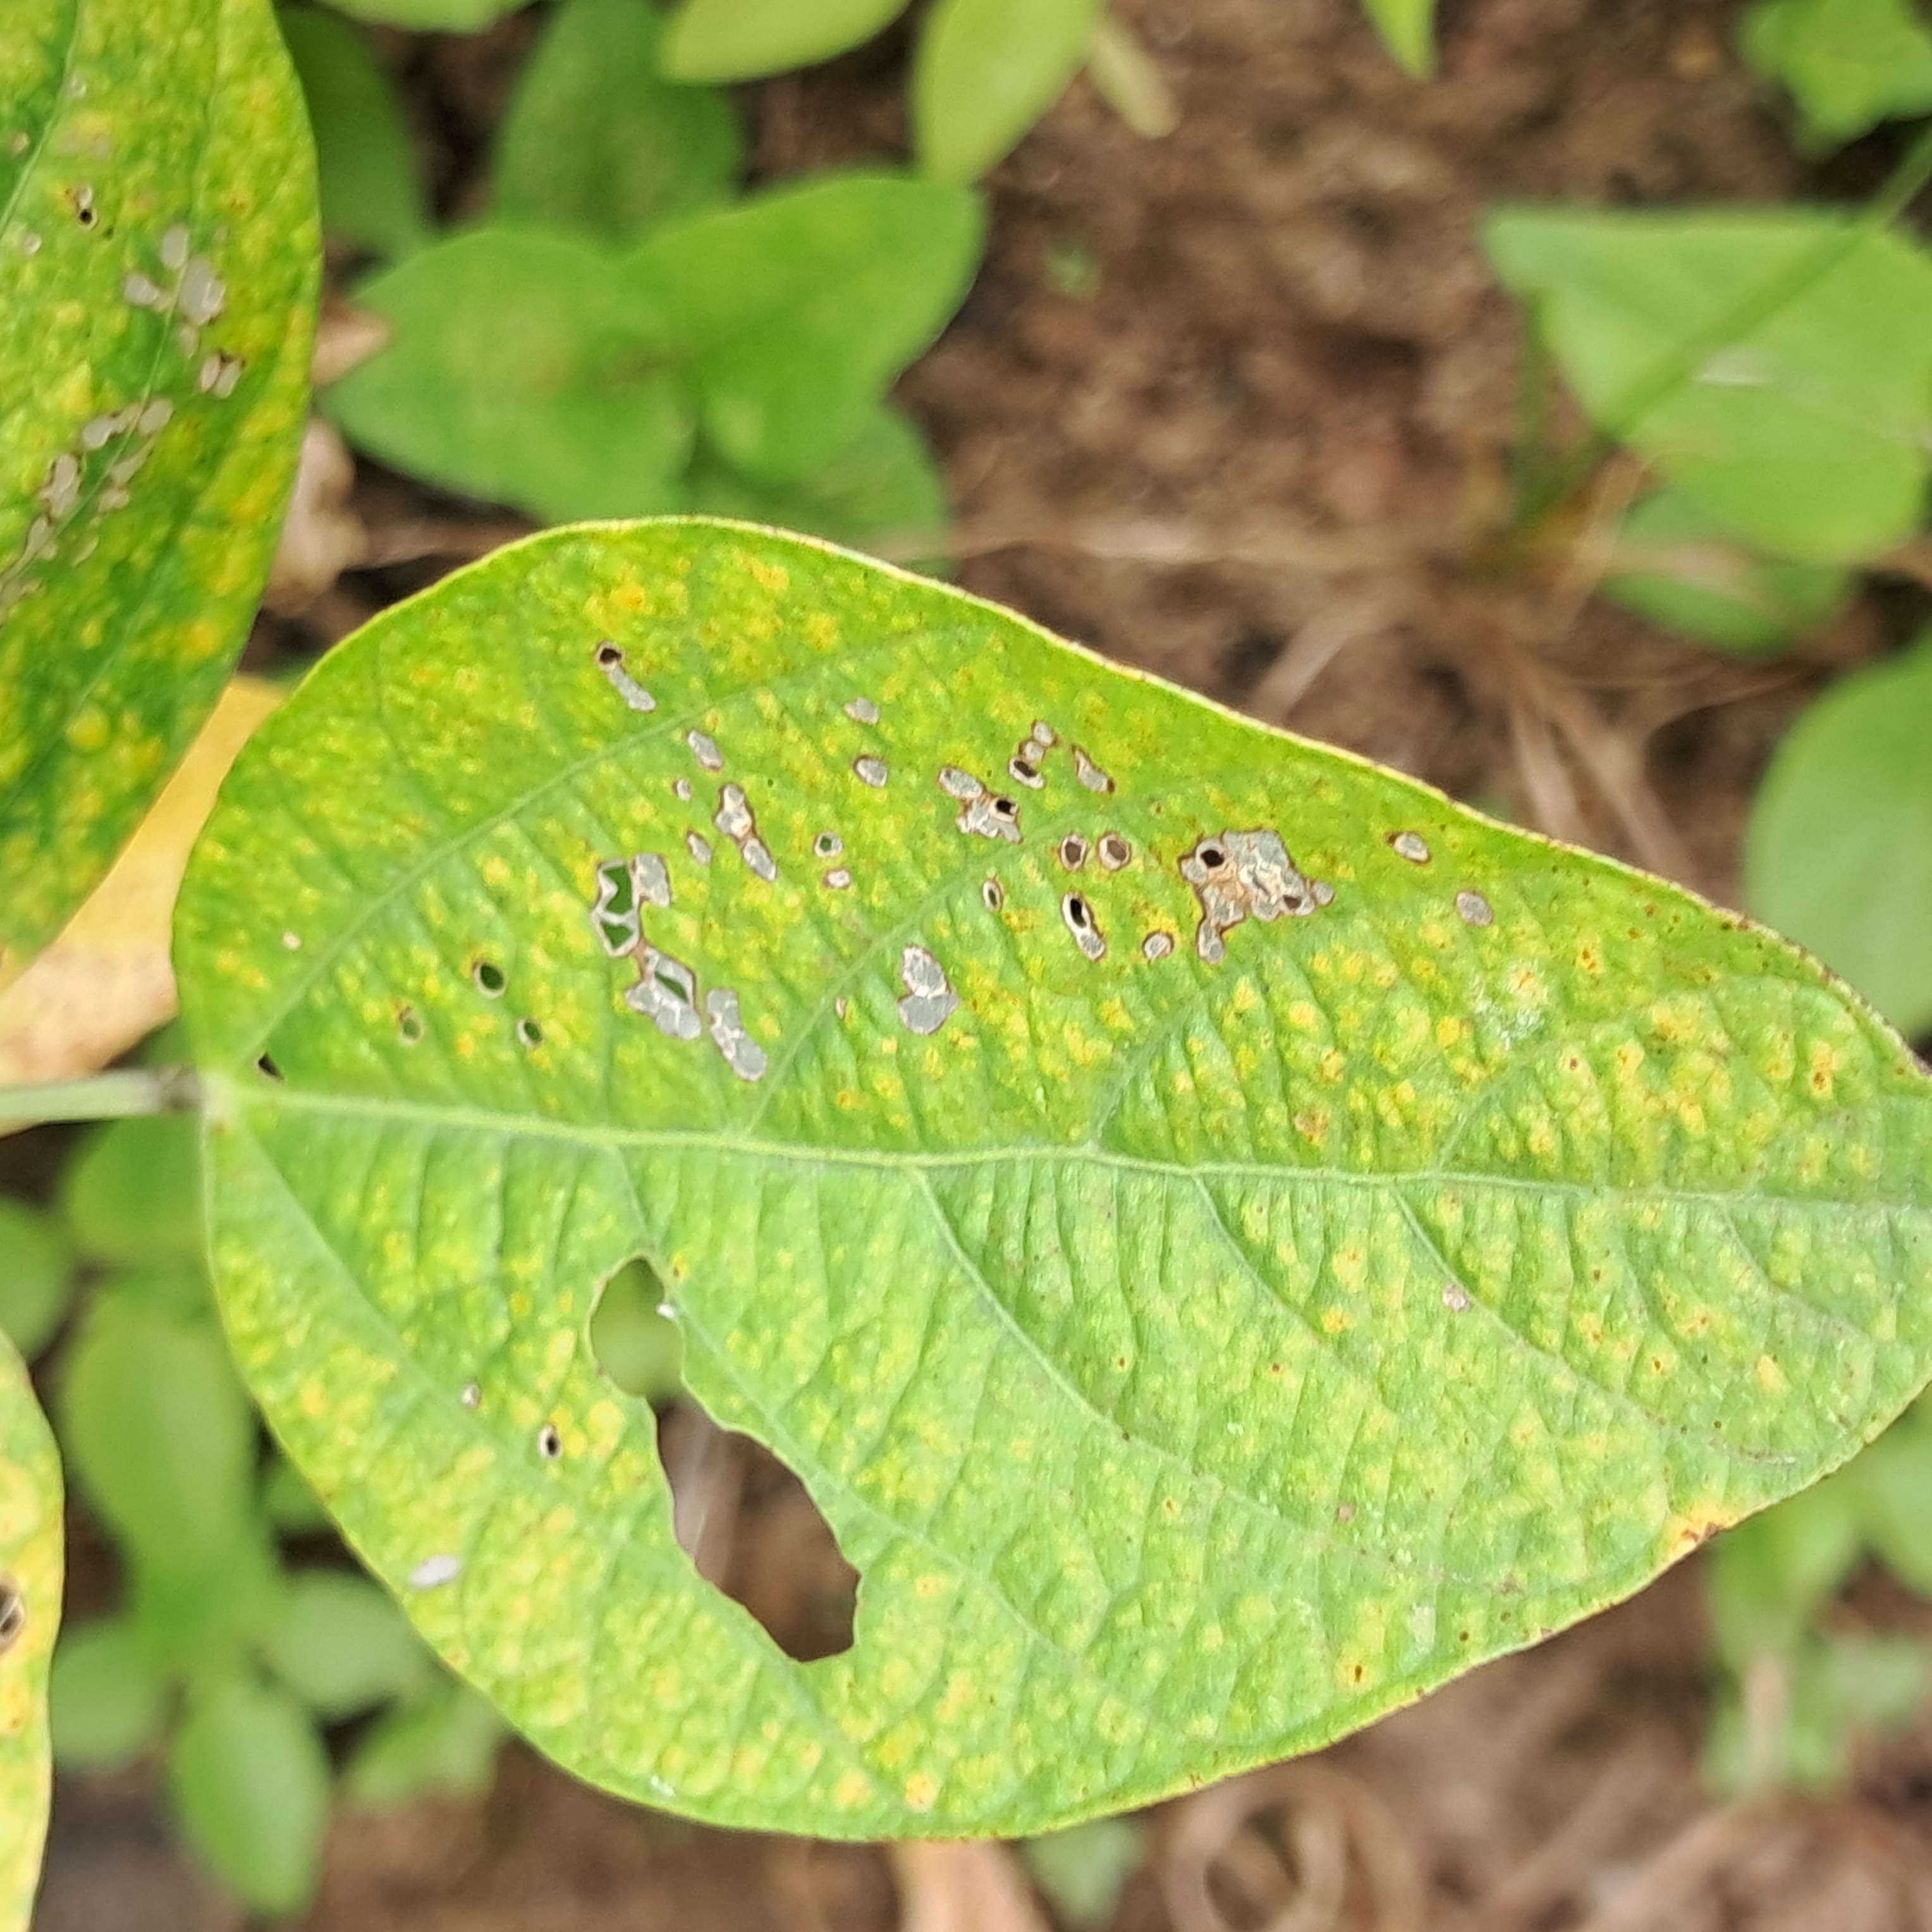
Label: Caterpillar_Semilooper_Pest